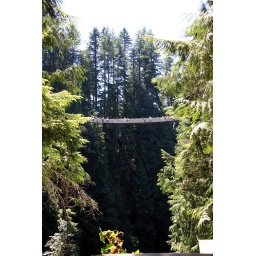
The bridge is some 200 m above the canyon floor -- 2/3s of the height of the Statue of Liberty.